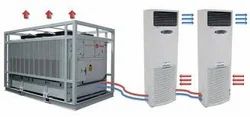
Label: Data_Center_Cooling